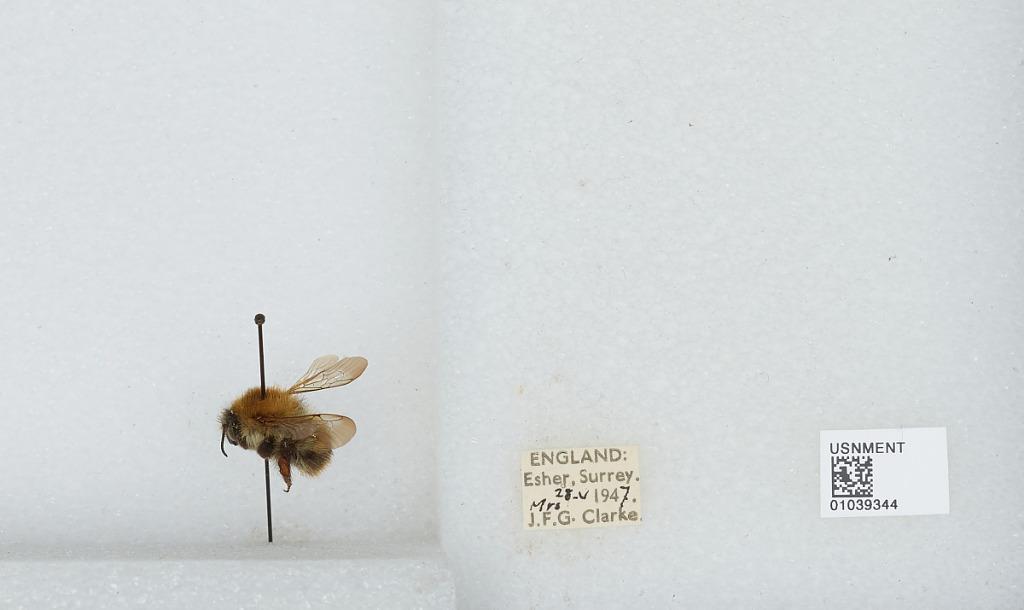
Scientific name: Bombus (Thoracobombus) pascuorum (Scopoli)
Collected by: J. Clarke
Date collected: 1947-5-28
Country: United Kingdom
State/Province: England
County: Surrey
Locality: Esher
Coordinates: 51.3691, -0.365